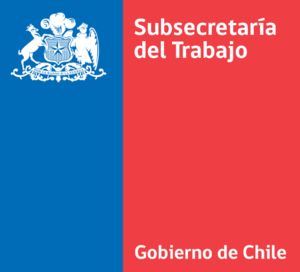
Logo du Secrétariat du Travail.